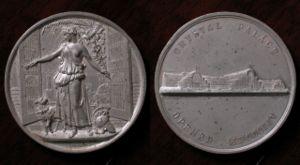
Le Crystal Palace était un vaste palais d'exposition en fonte et verre d'abord édifié à Hyde Park pour abriter la Great Exhibition de 1851, la première des expositions universelles. Il fut par la suite démonté et reconstruit, sous une forme agrandie, au sud de Londres, dans le quartier qui porte encore son nom. Il brûla en 1936. Le Crystal Palace fut un haut lieu touristique, qui attirait une population issue de tous milieux sociaux. Sa technique de construction en éléments standardisés préfigure celle de la préfabrication en architecture.